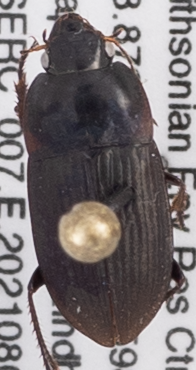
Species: Anisodactylus ovularis
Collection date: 2021-08-05
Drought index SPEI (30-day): -1.06
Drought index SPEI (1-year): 1.418
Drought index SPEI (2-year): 1.45